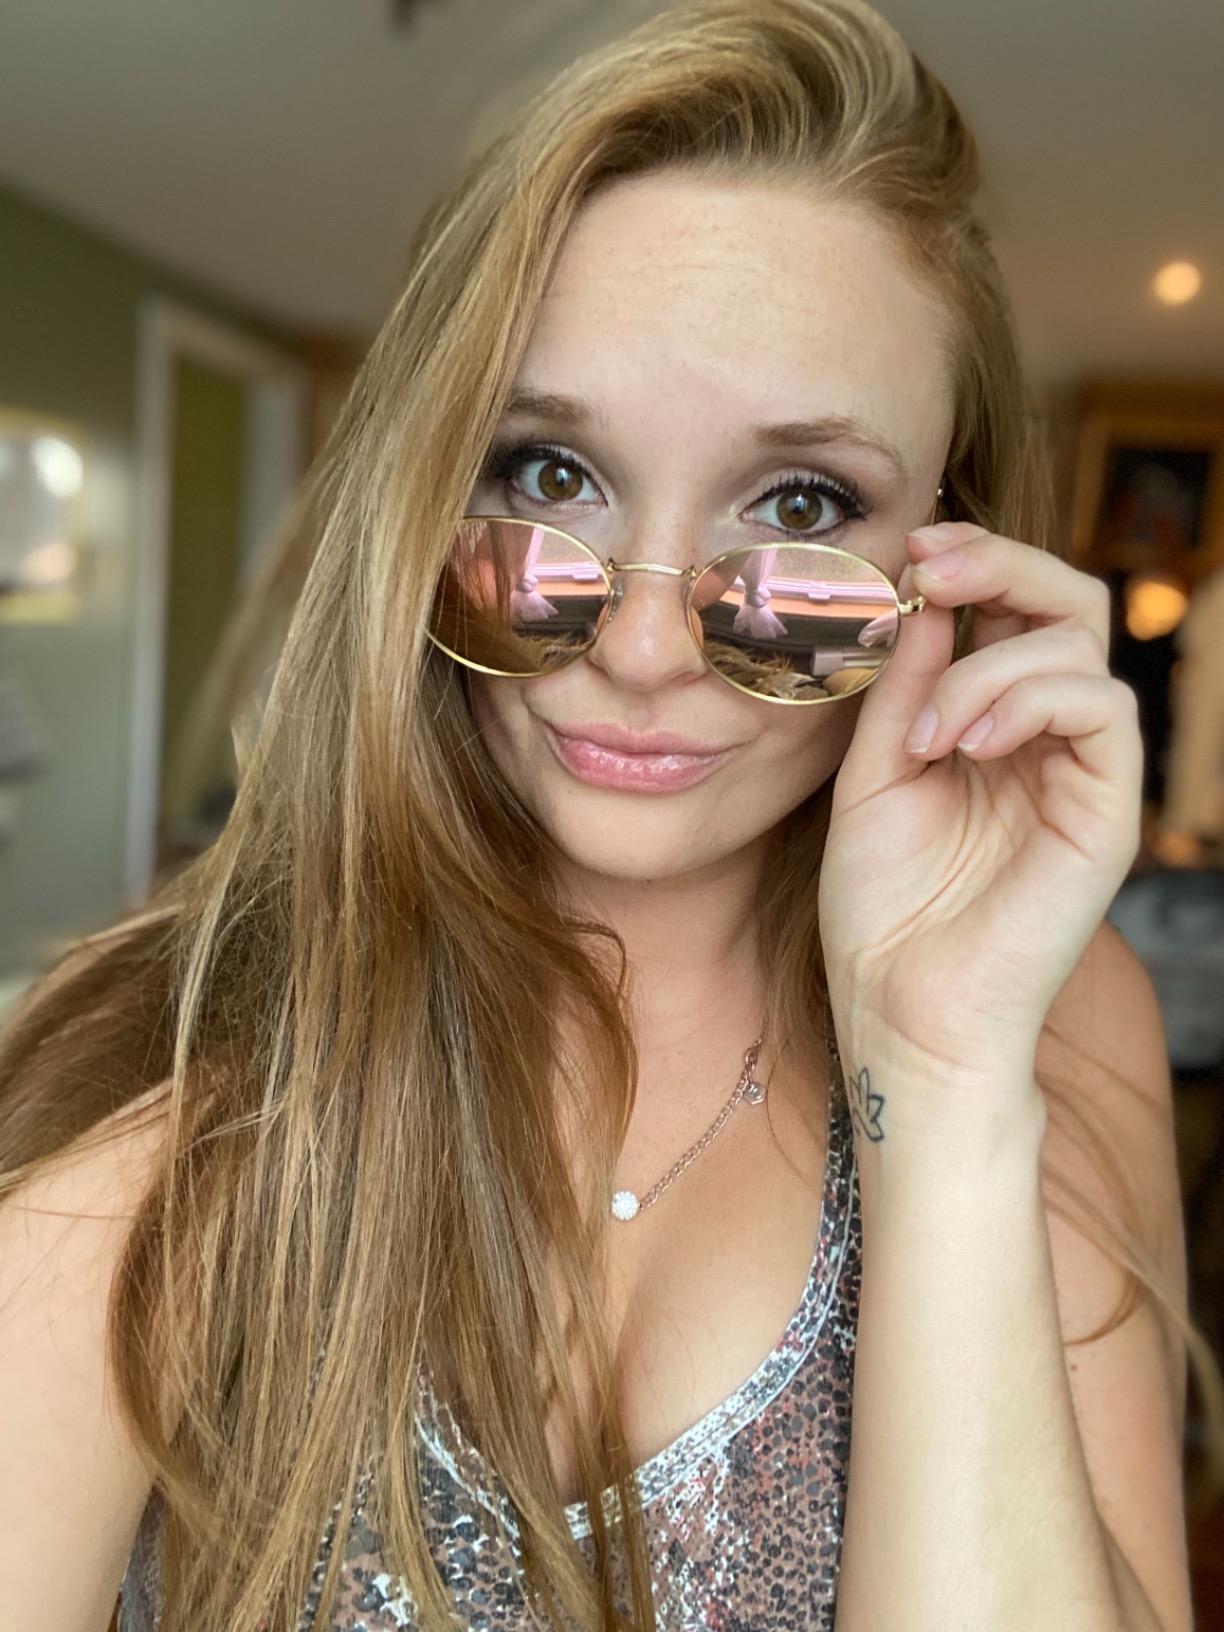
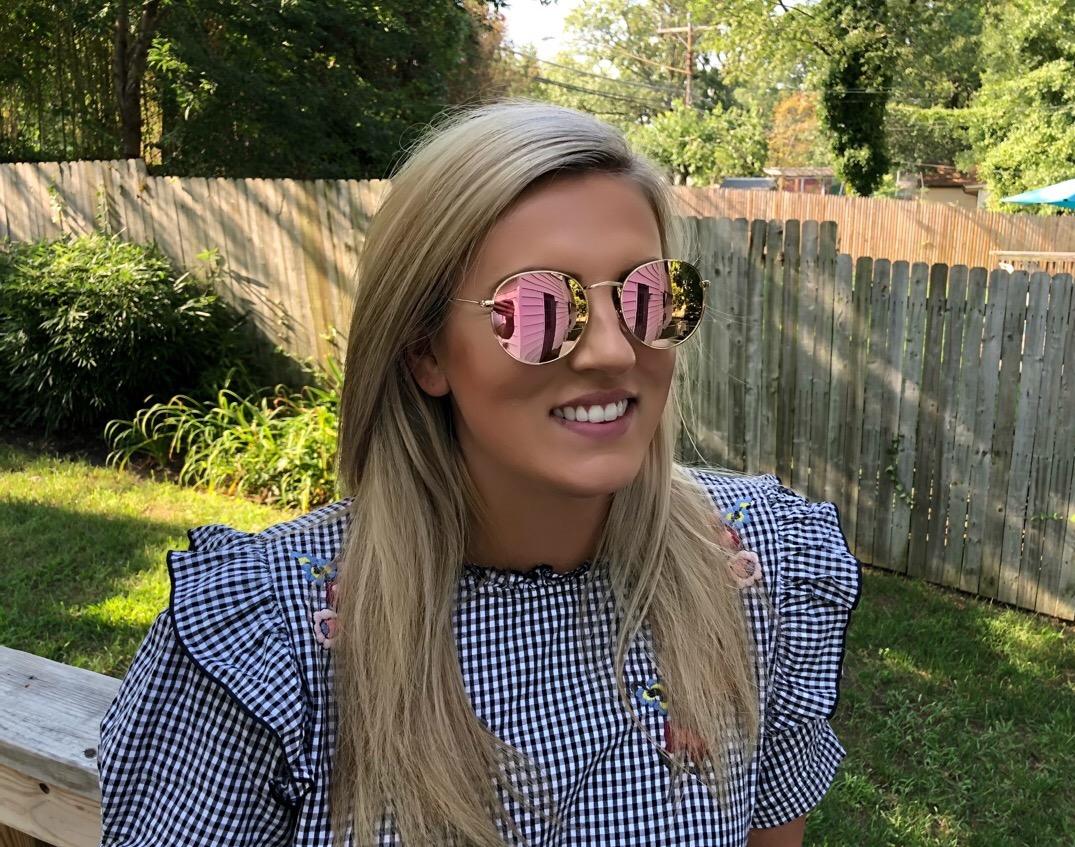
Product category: accessories_sunglasses
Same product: yes